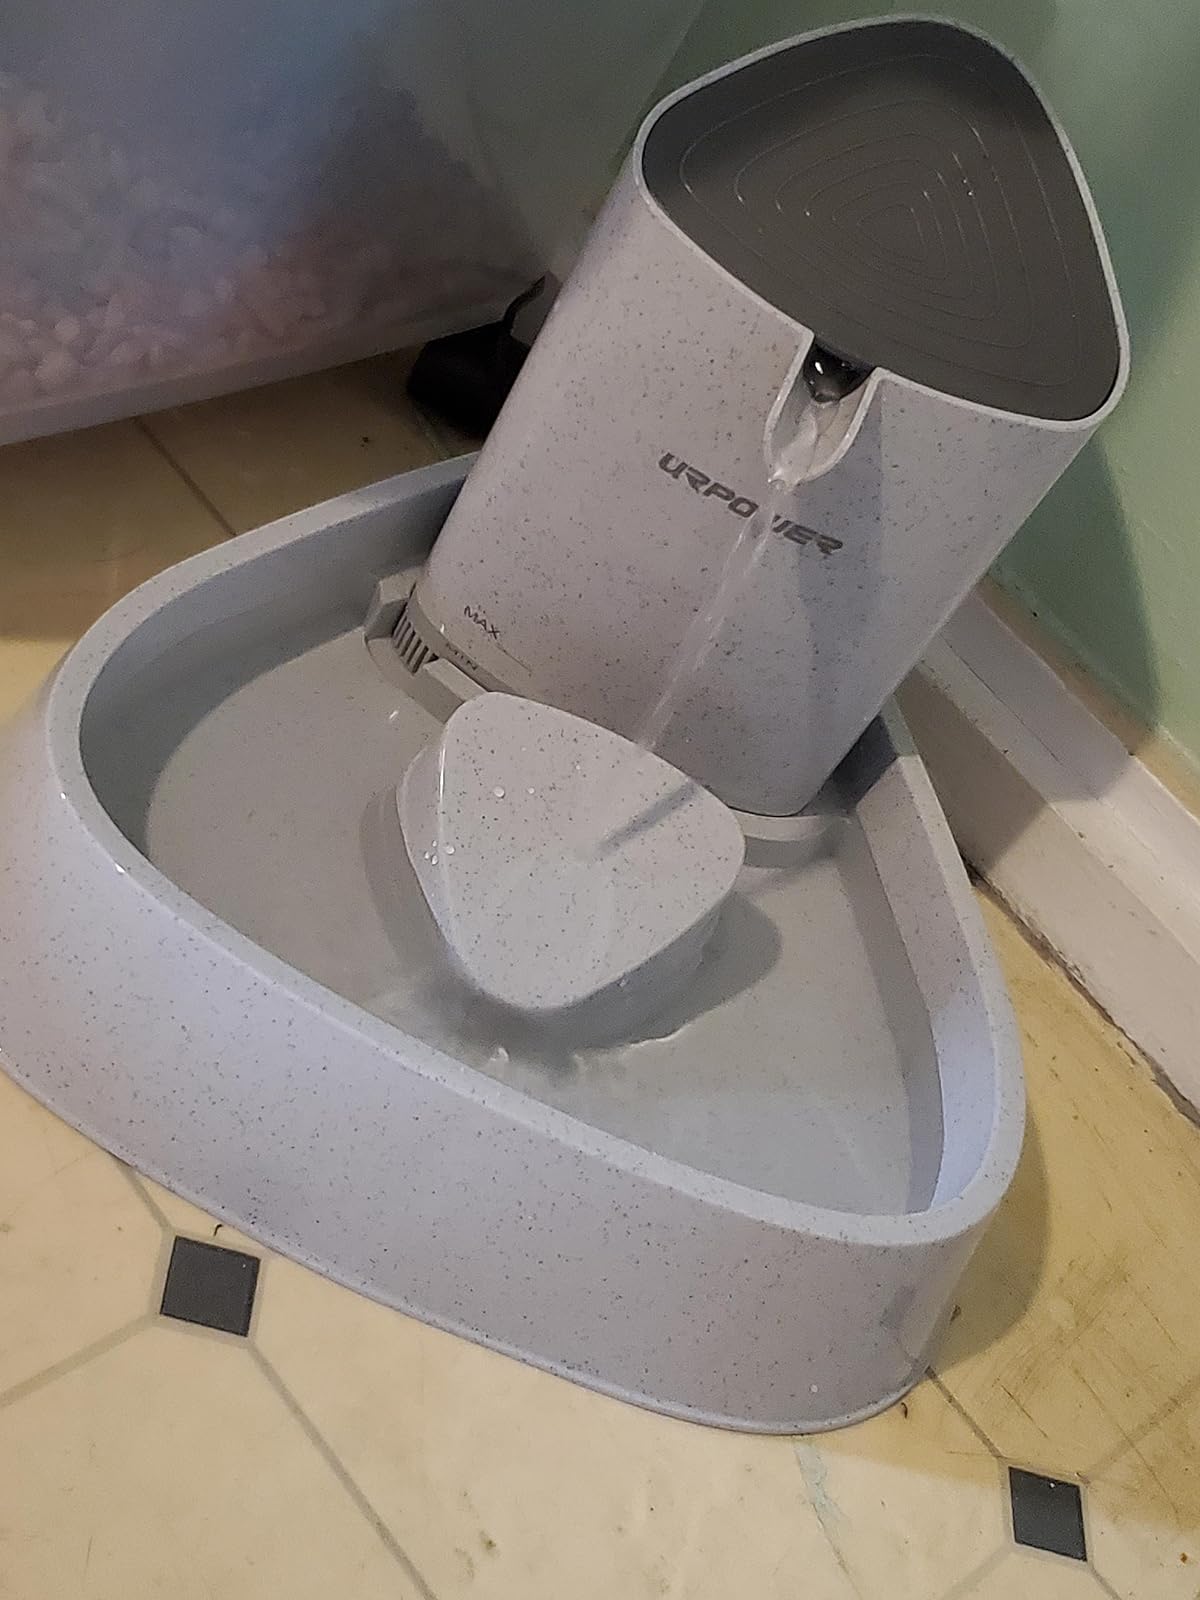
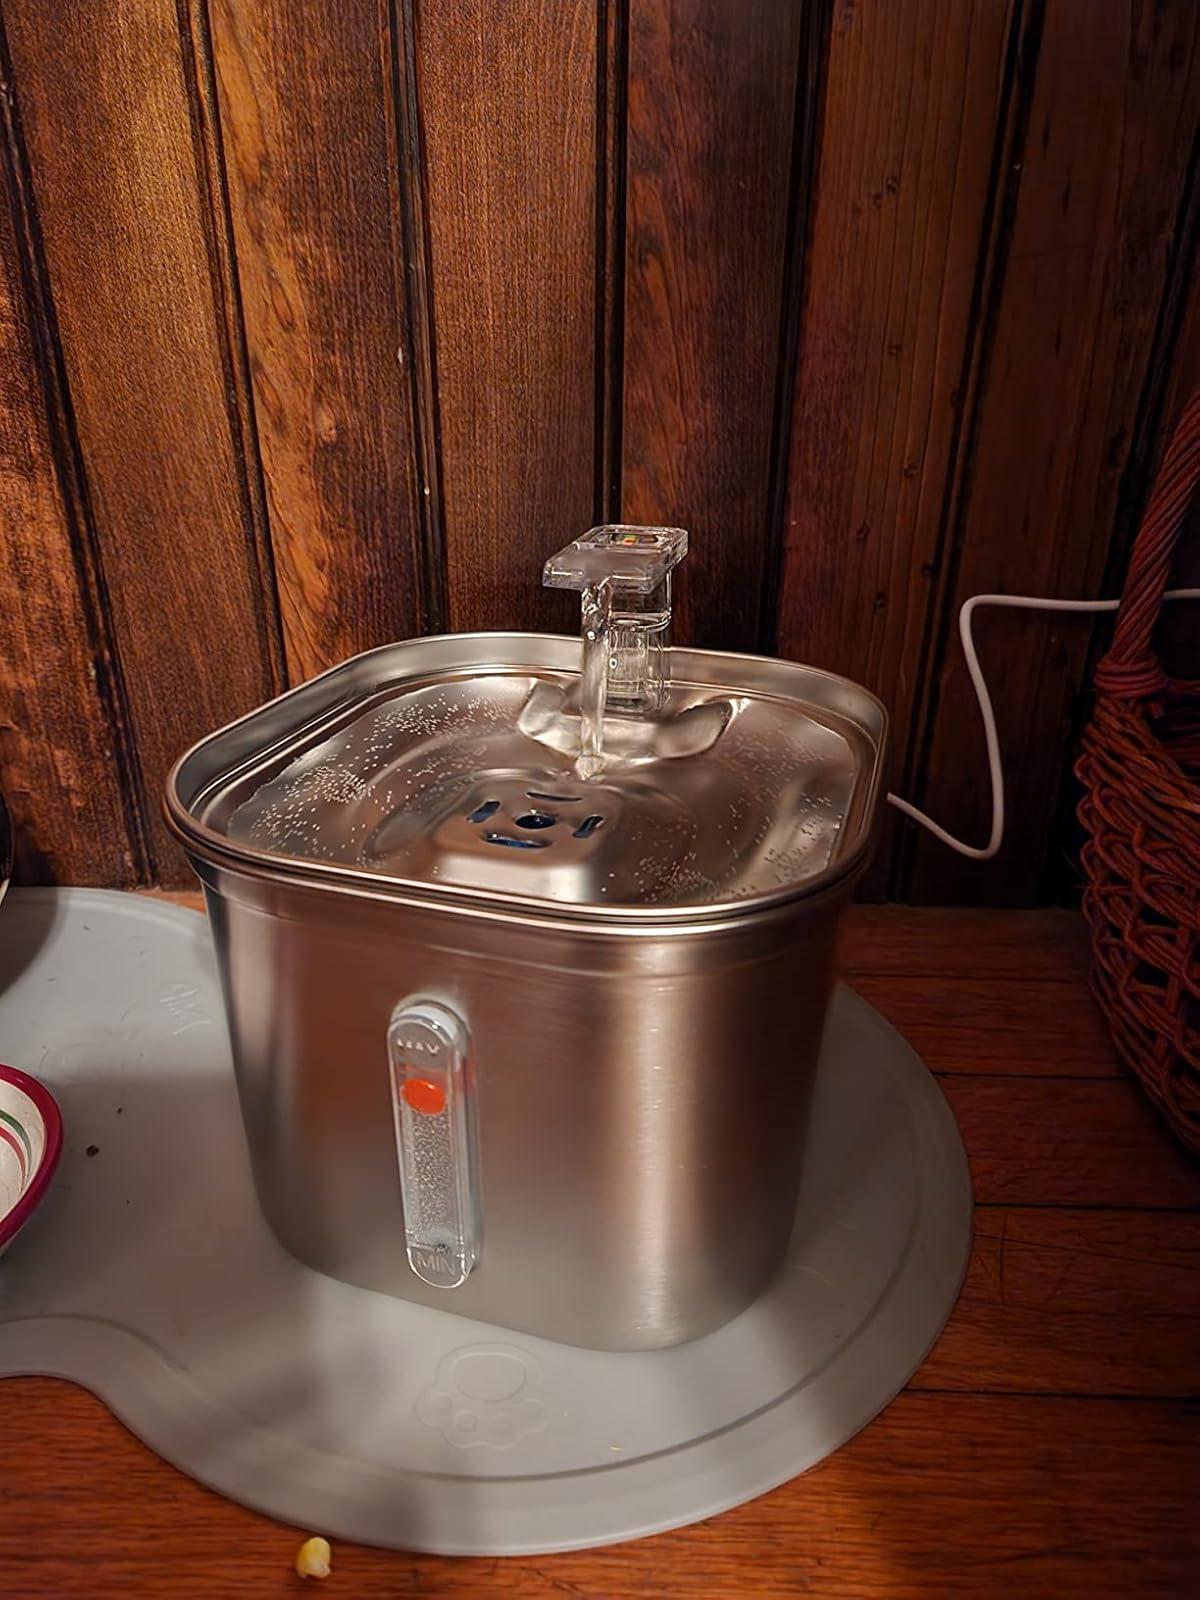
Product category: items_bowl
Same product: no